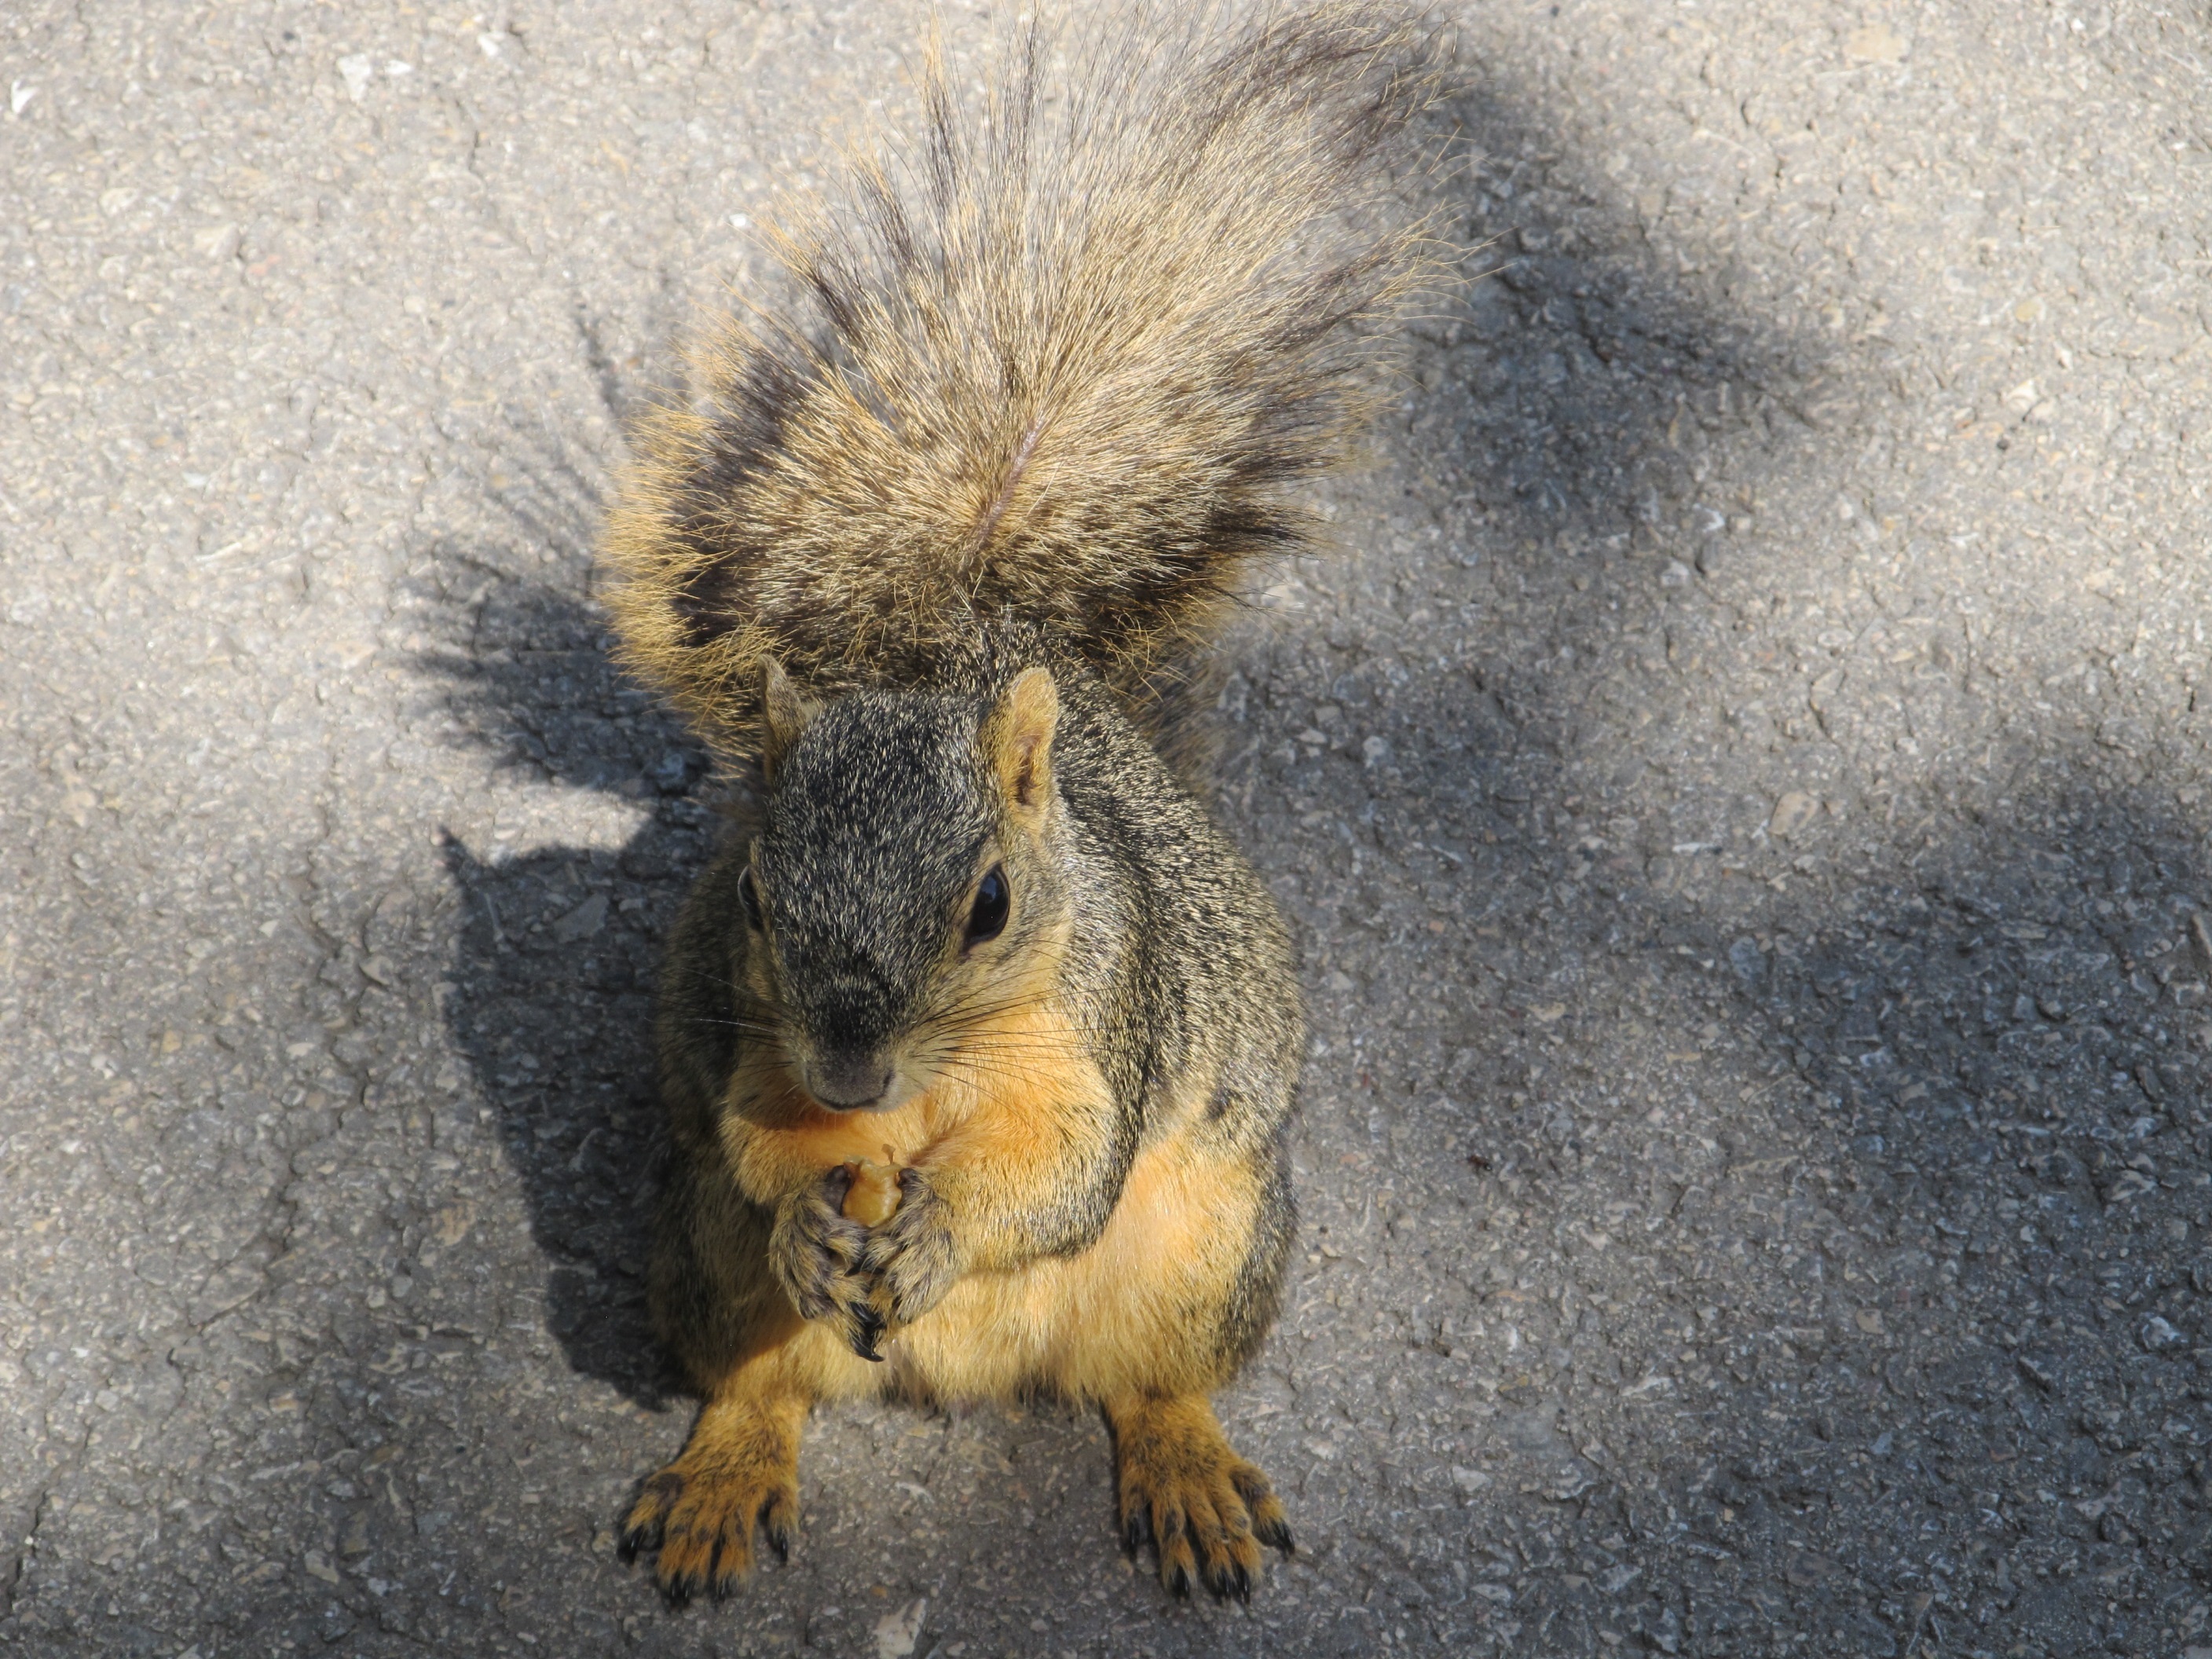
ground, cute, asphalt, wildlife, mammal, squirrel, nut, rodent, fauna, eating, furry, vertebrate, foraging, begging, common squirrel, furry tail